379 Huenna

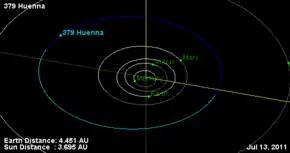
Orbital diagram

379 Huenna is a large asteroid orbiting in the asteroid belt. It is part of the Themis family, and thus a C-type asteroid and consequently composed mainly of carbonaceous material.